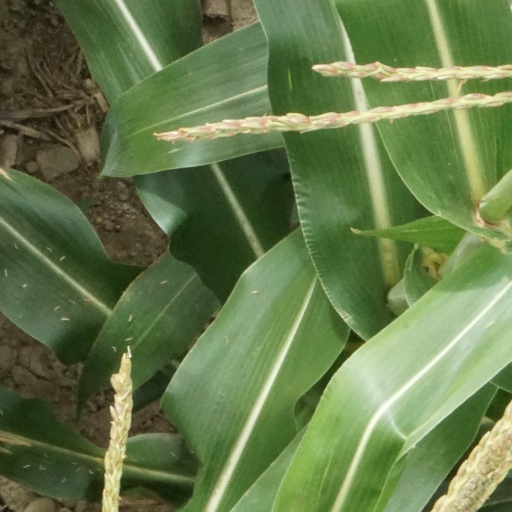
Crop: maize; corn